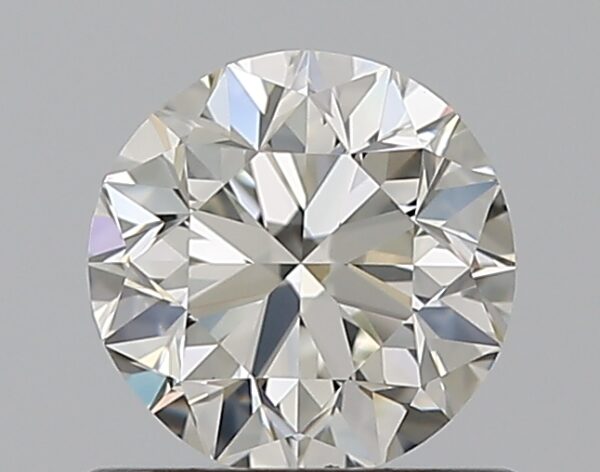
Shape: round
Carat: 0.7
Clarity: VS1
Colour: I
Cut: VG
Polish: EX
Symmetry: VG
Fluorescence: N
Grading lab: GIA
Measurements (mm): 5.48 x 5.54 x 3.58